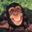
Label: chimpanzee